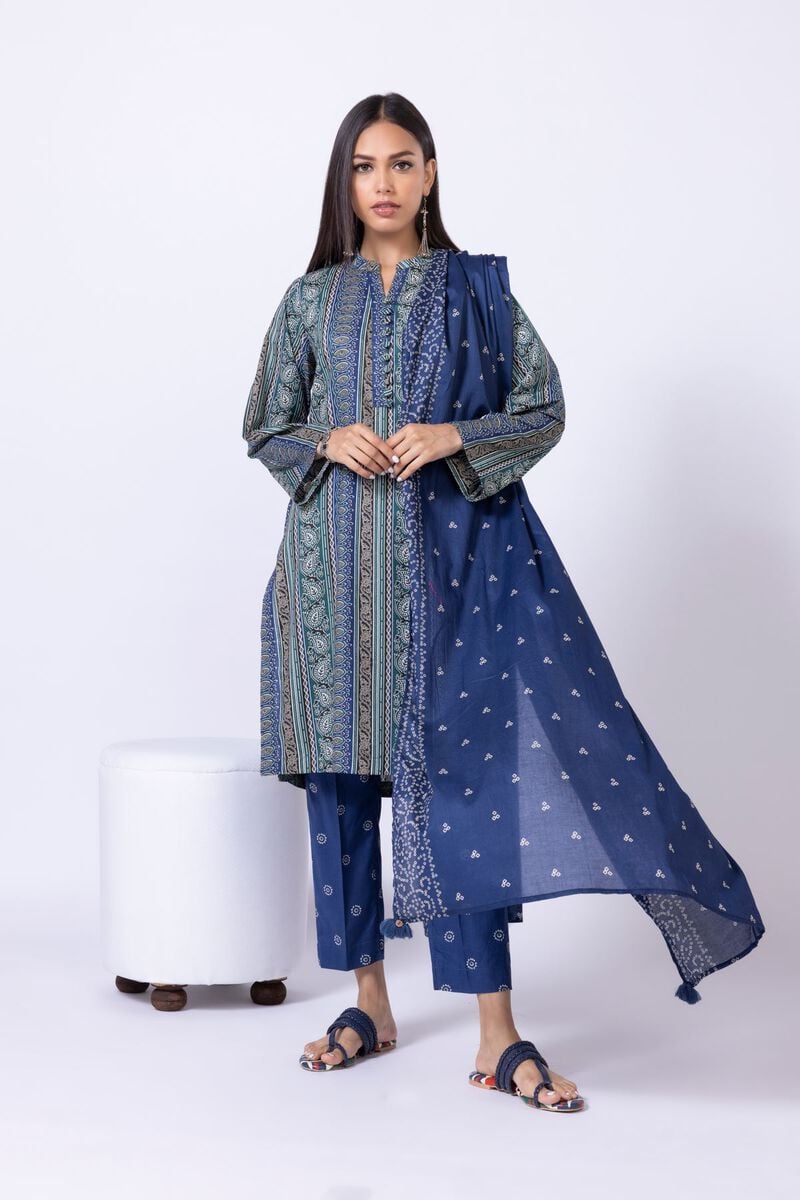
navy multi embroidered cotton suit